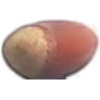
Label: Hazelnut 1